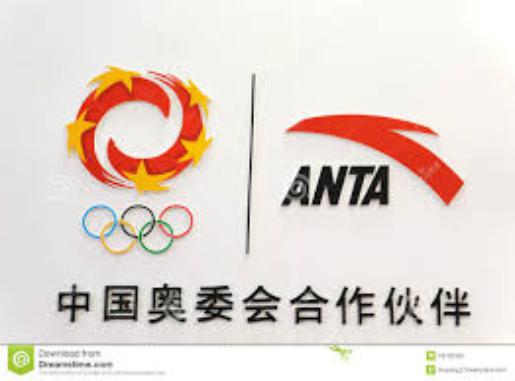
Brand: ANTA
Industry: Clothes